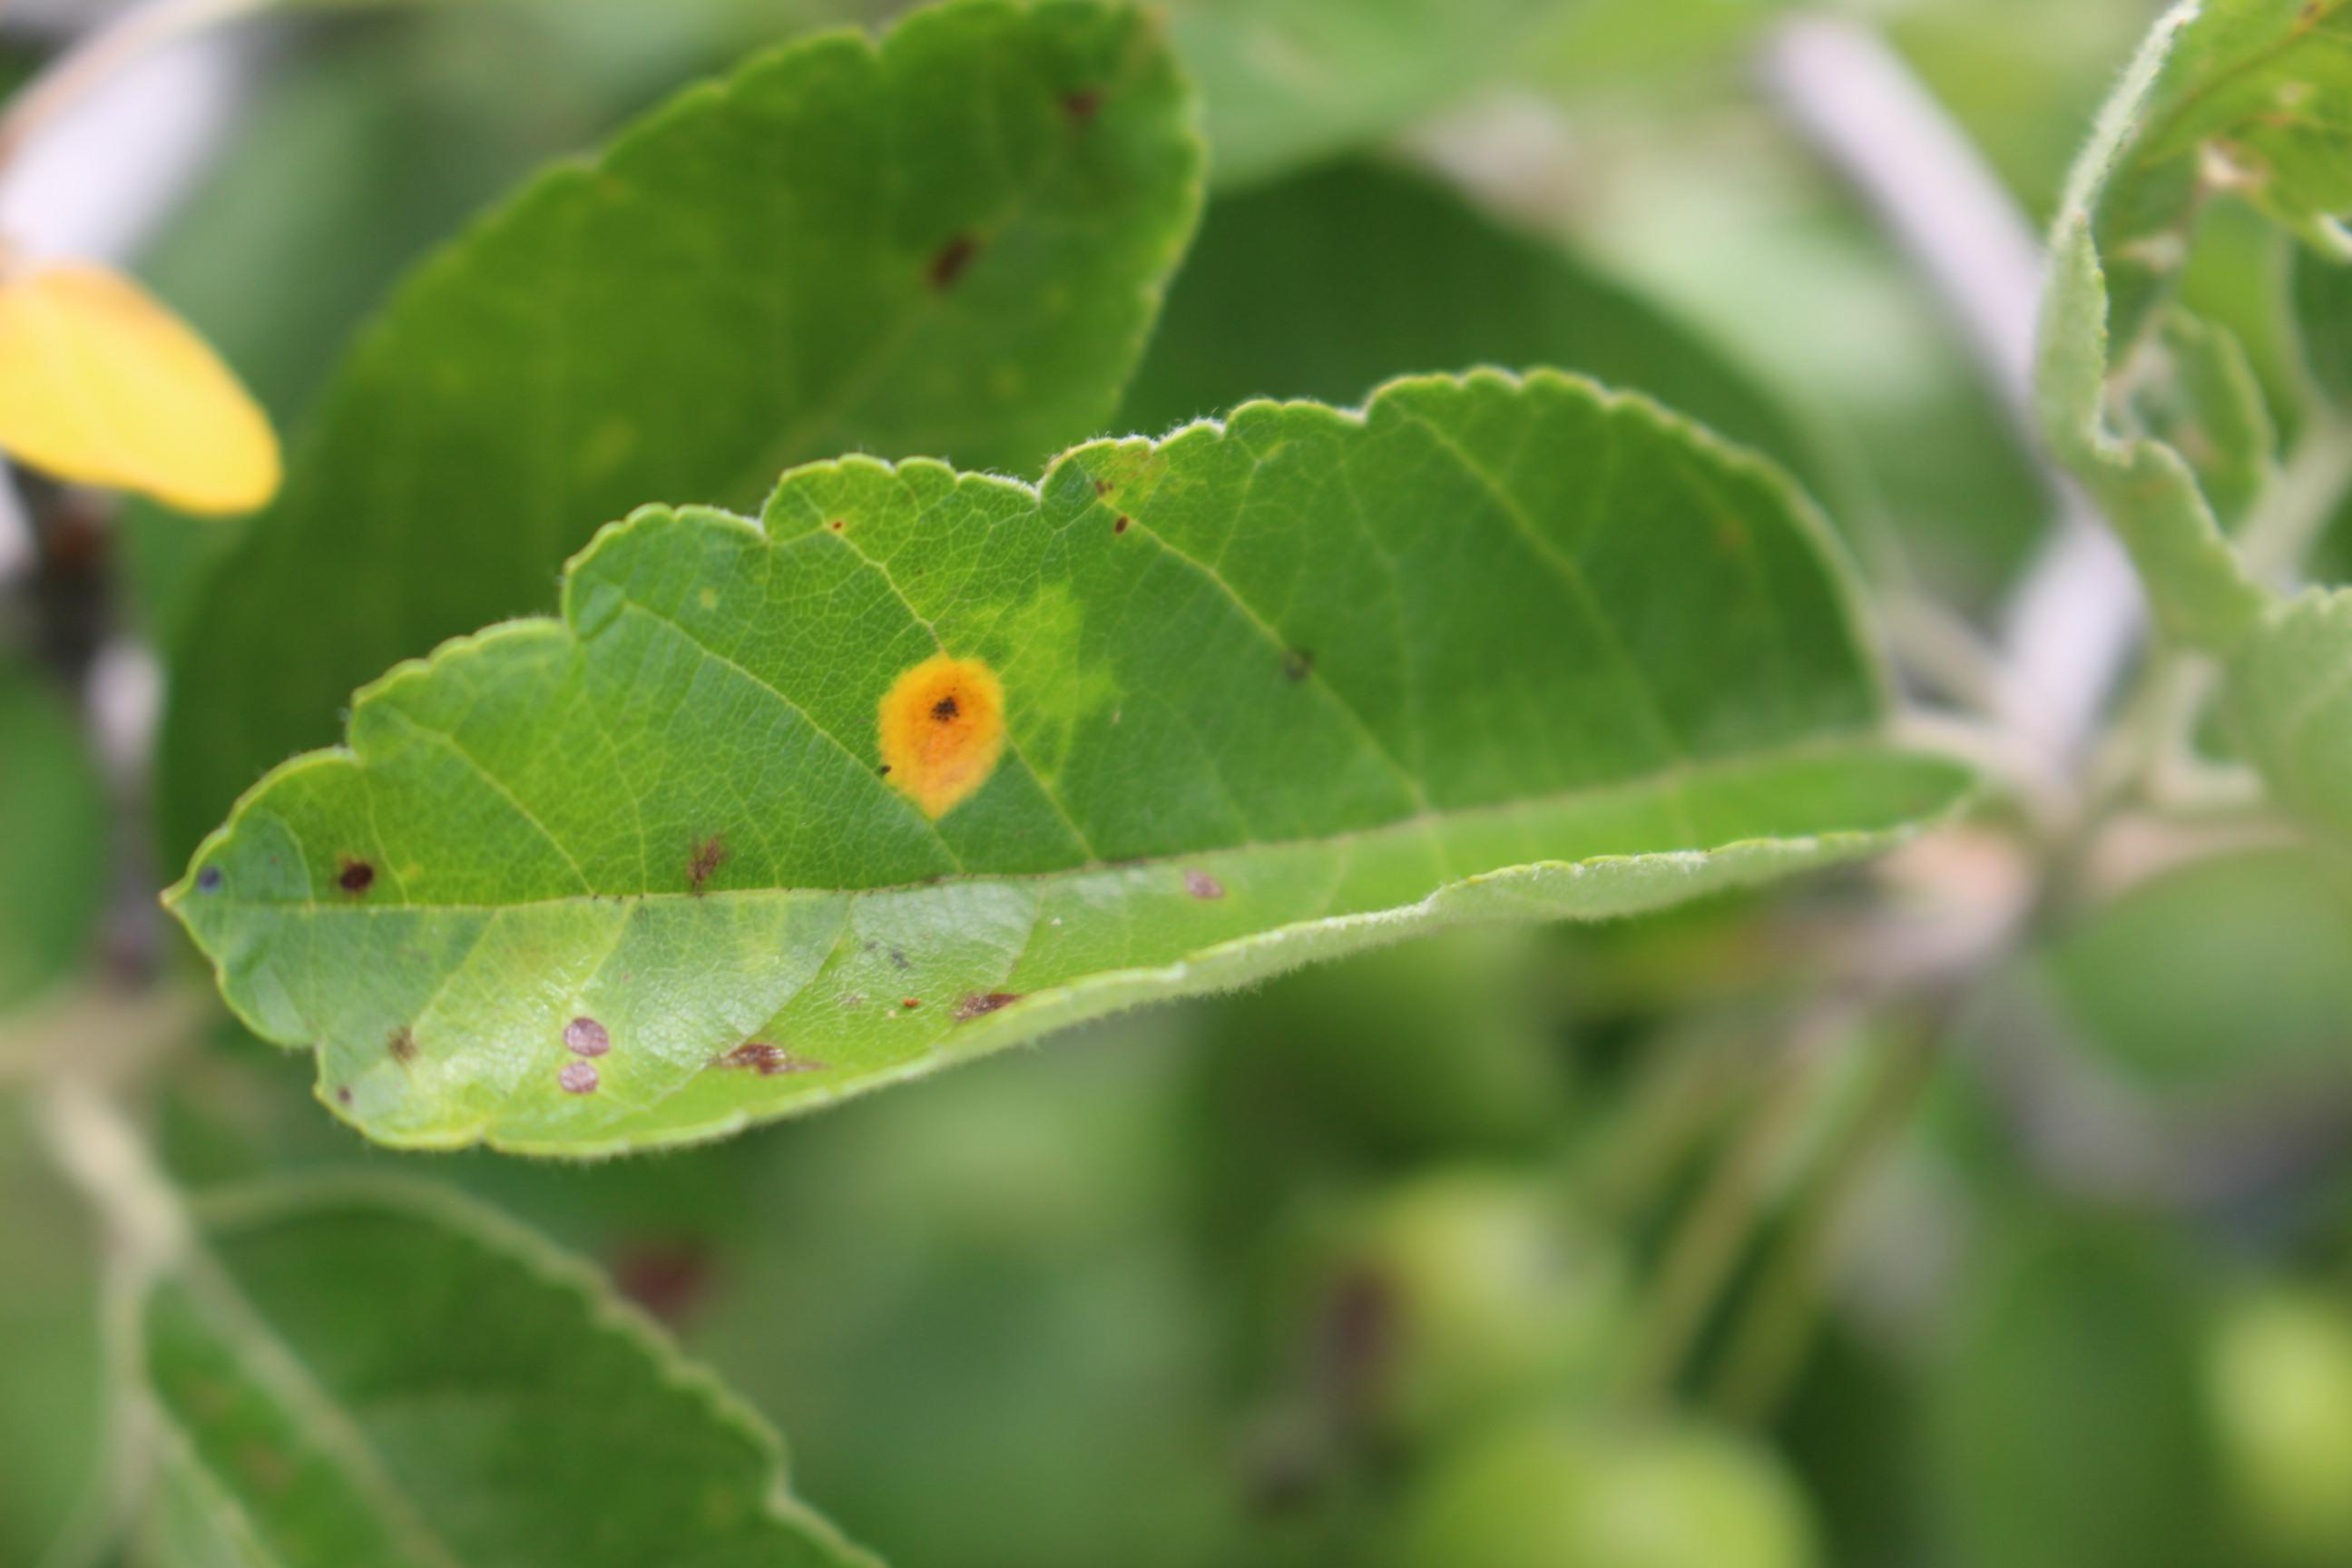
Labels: rust